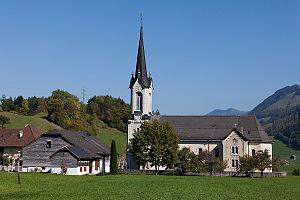
Eglise Saint-Grat à Montbovon (Haut-Intyamon) (FR)